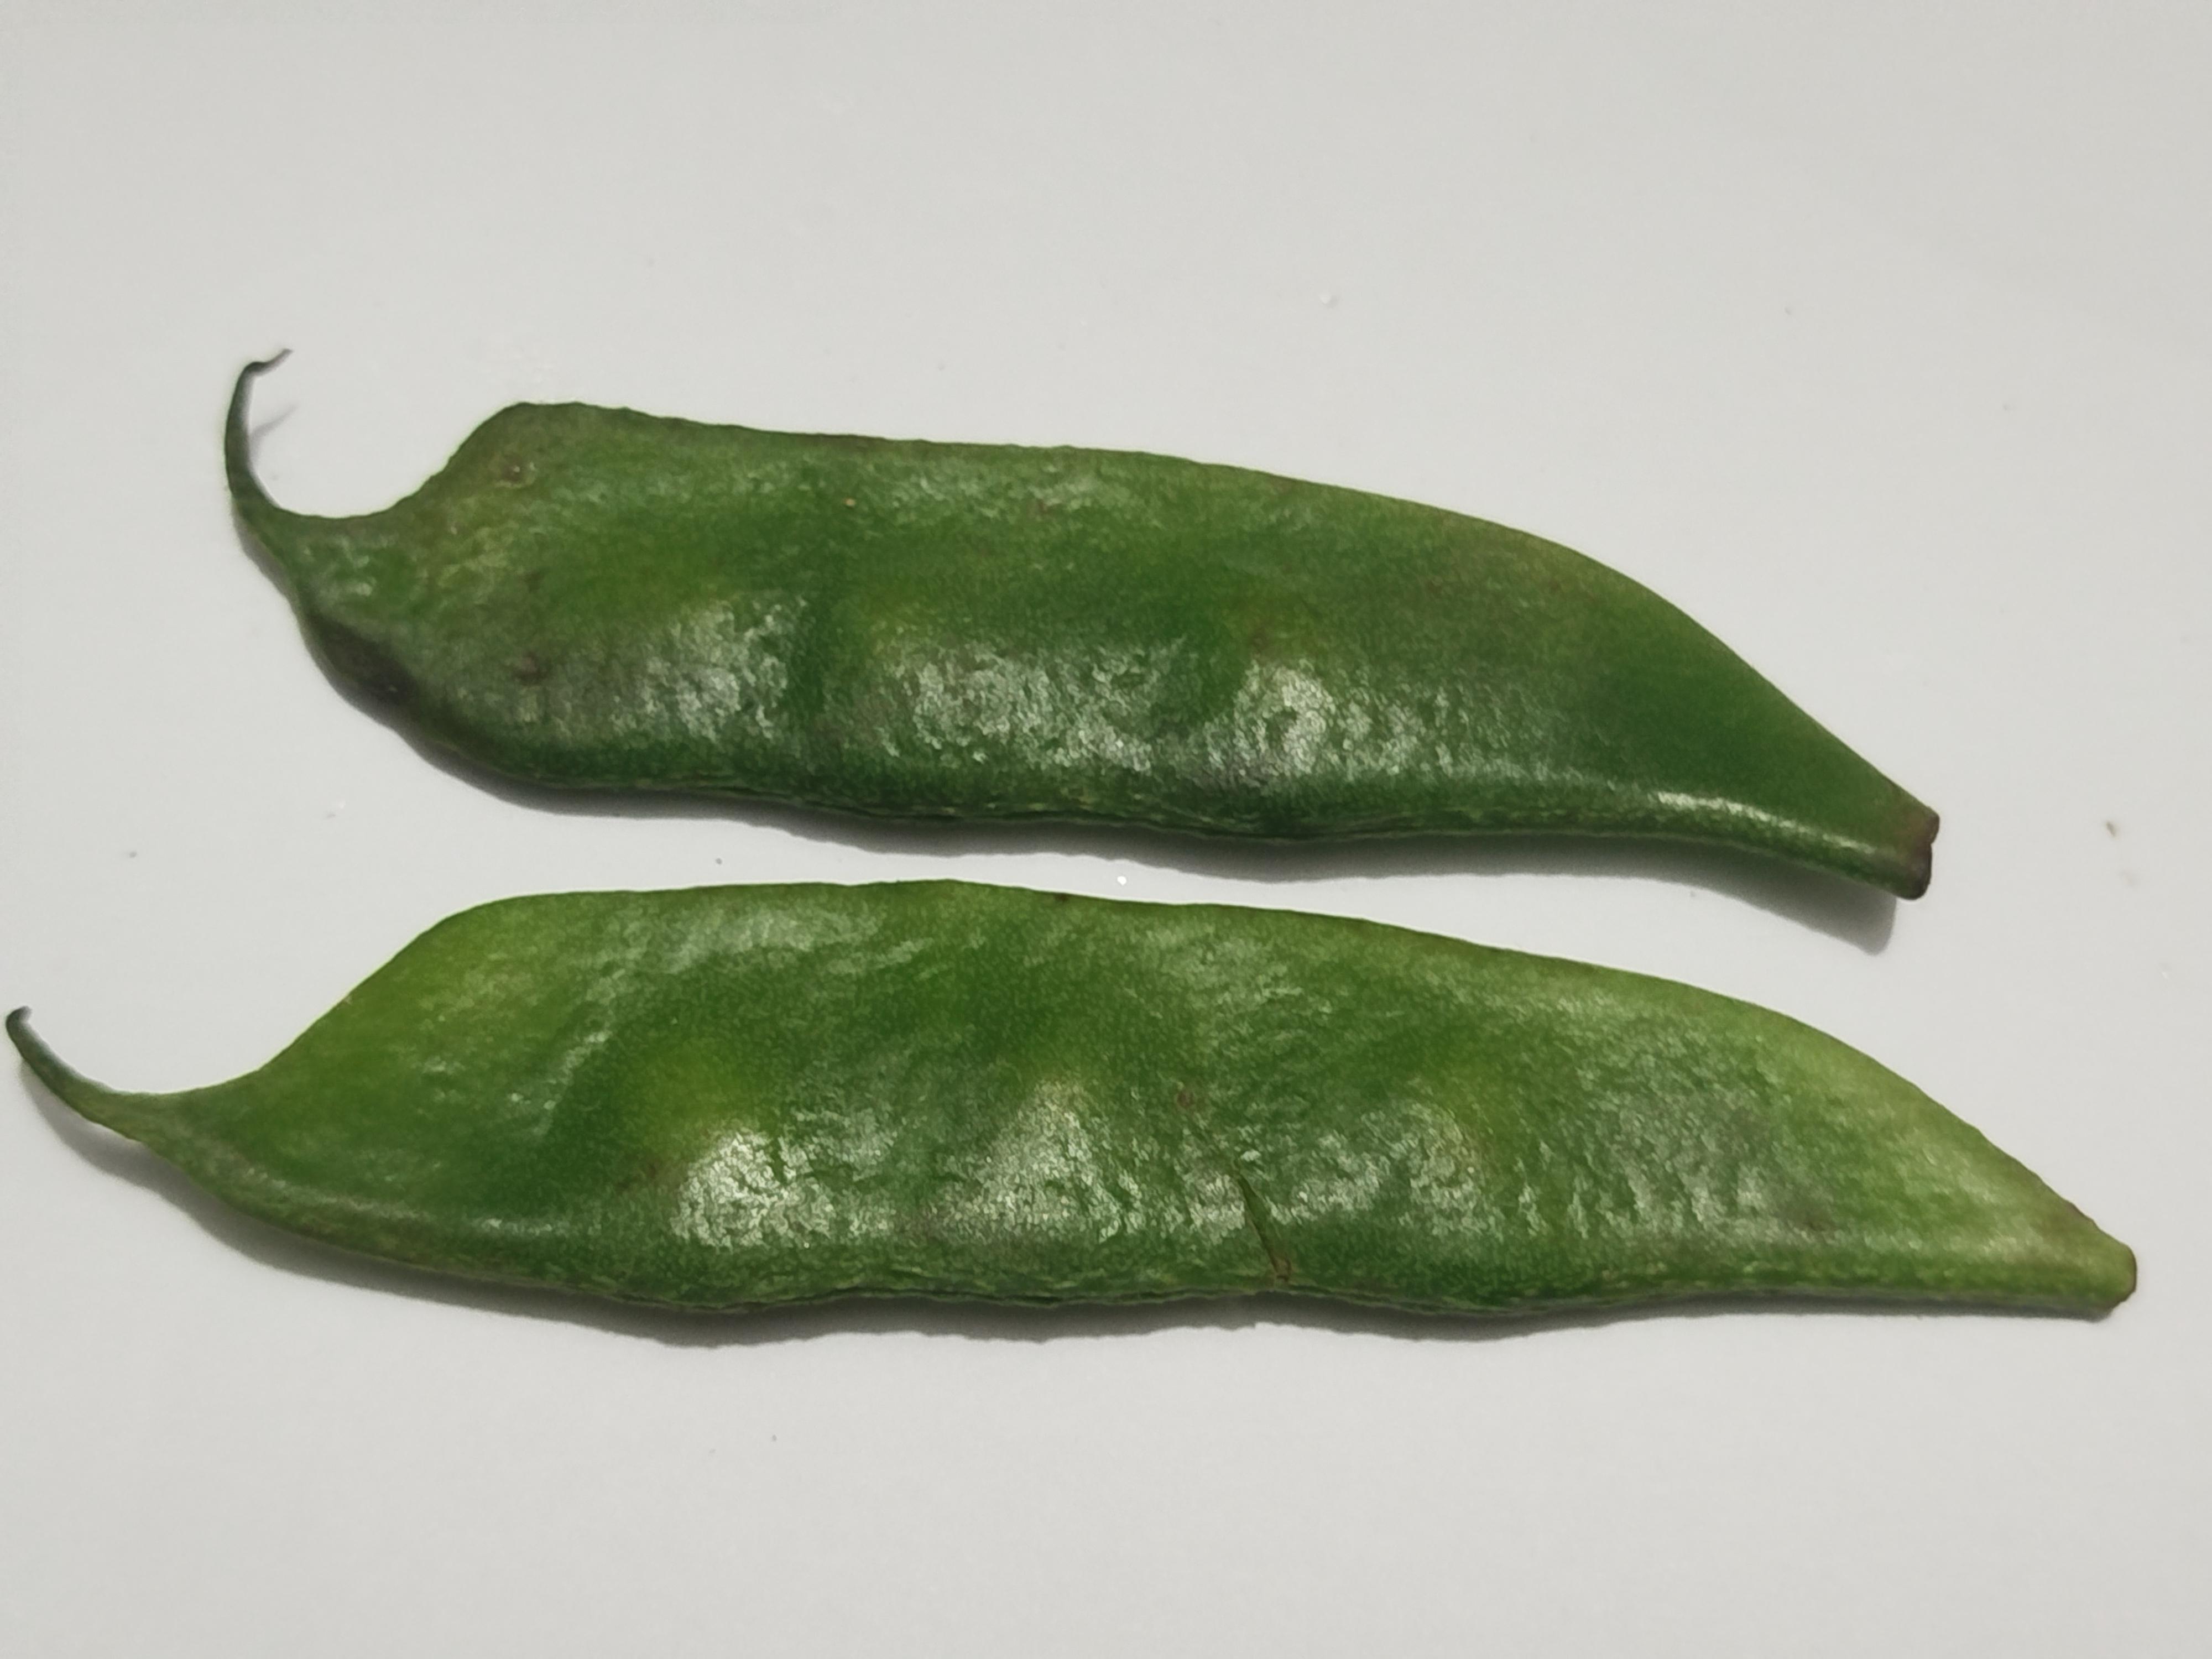
Label: Bean